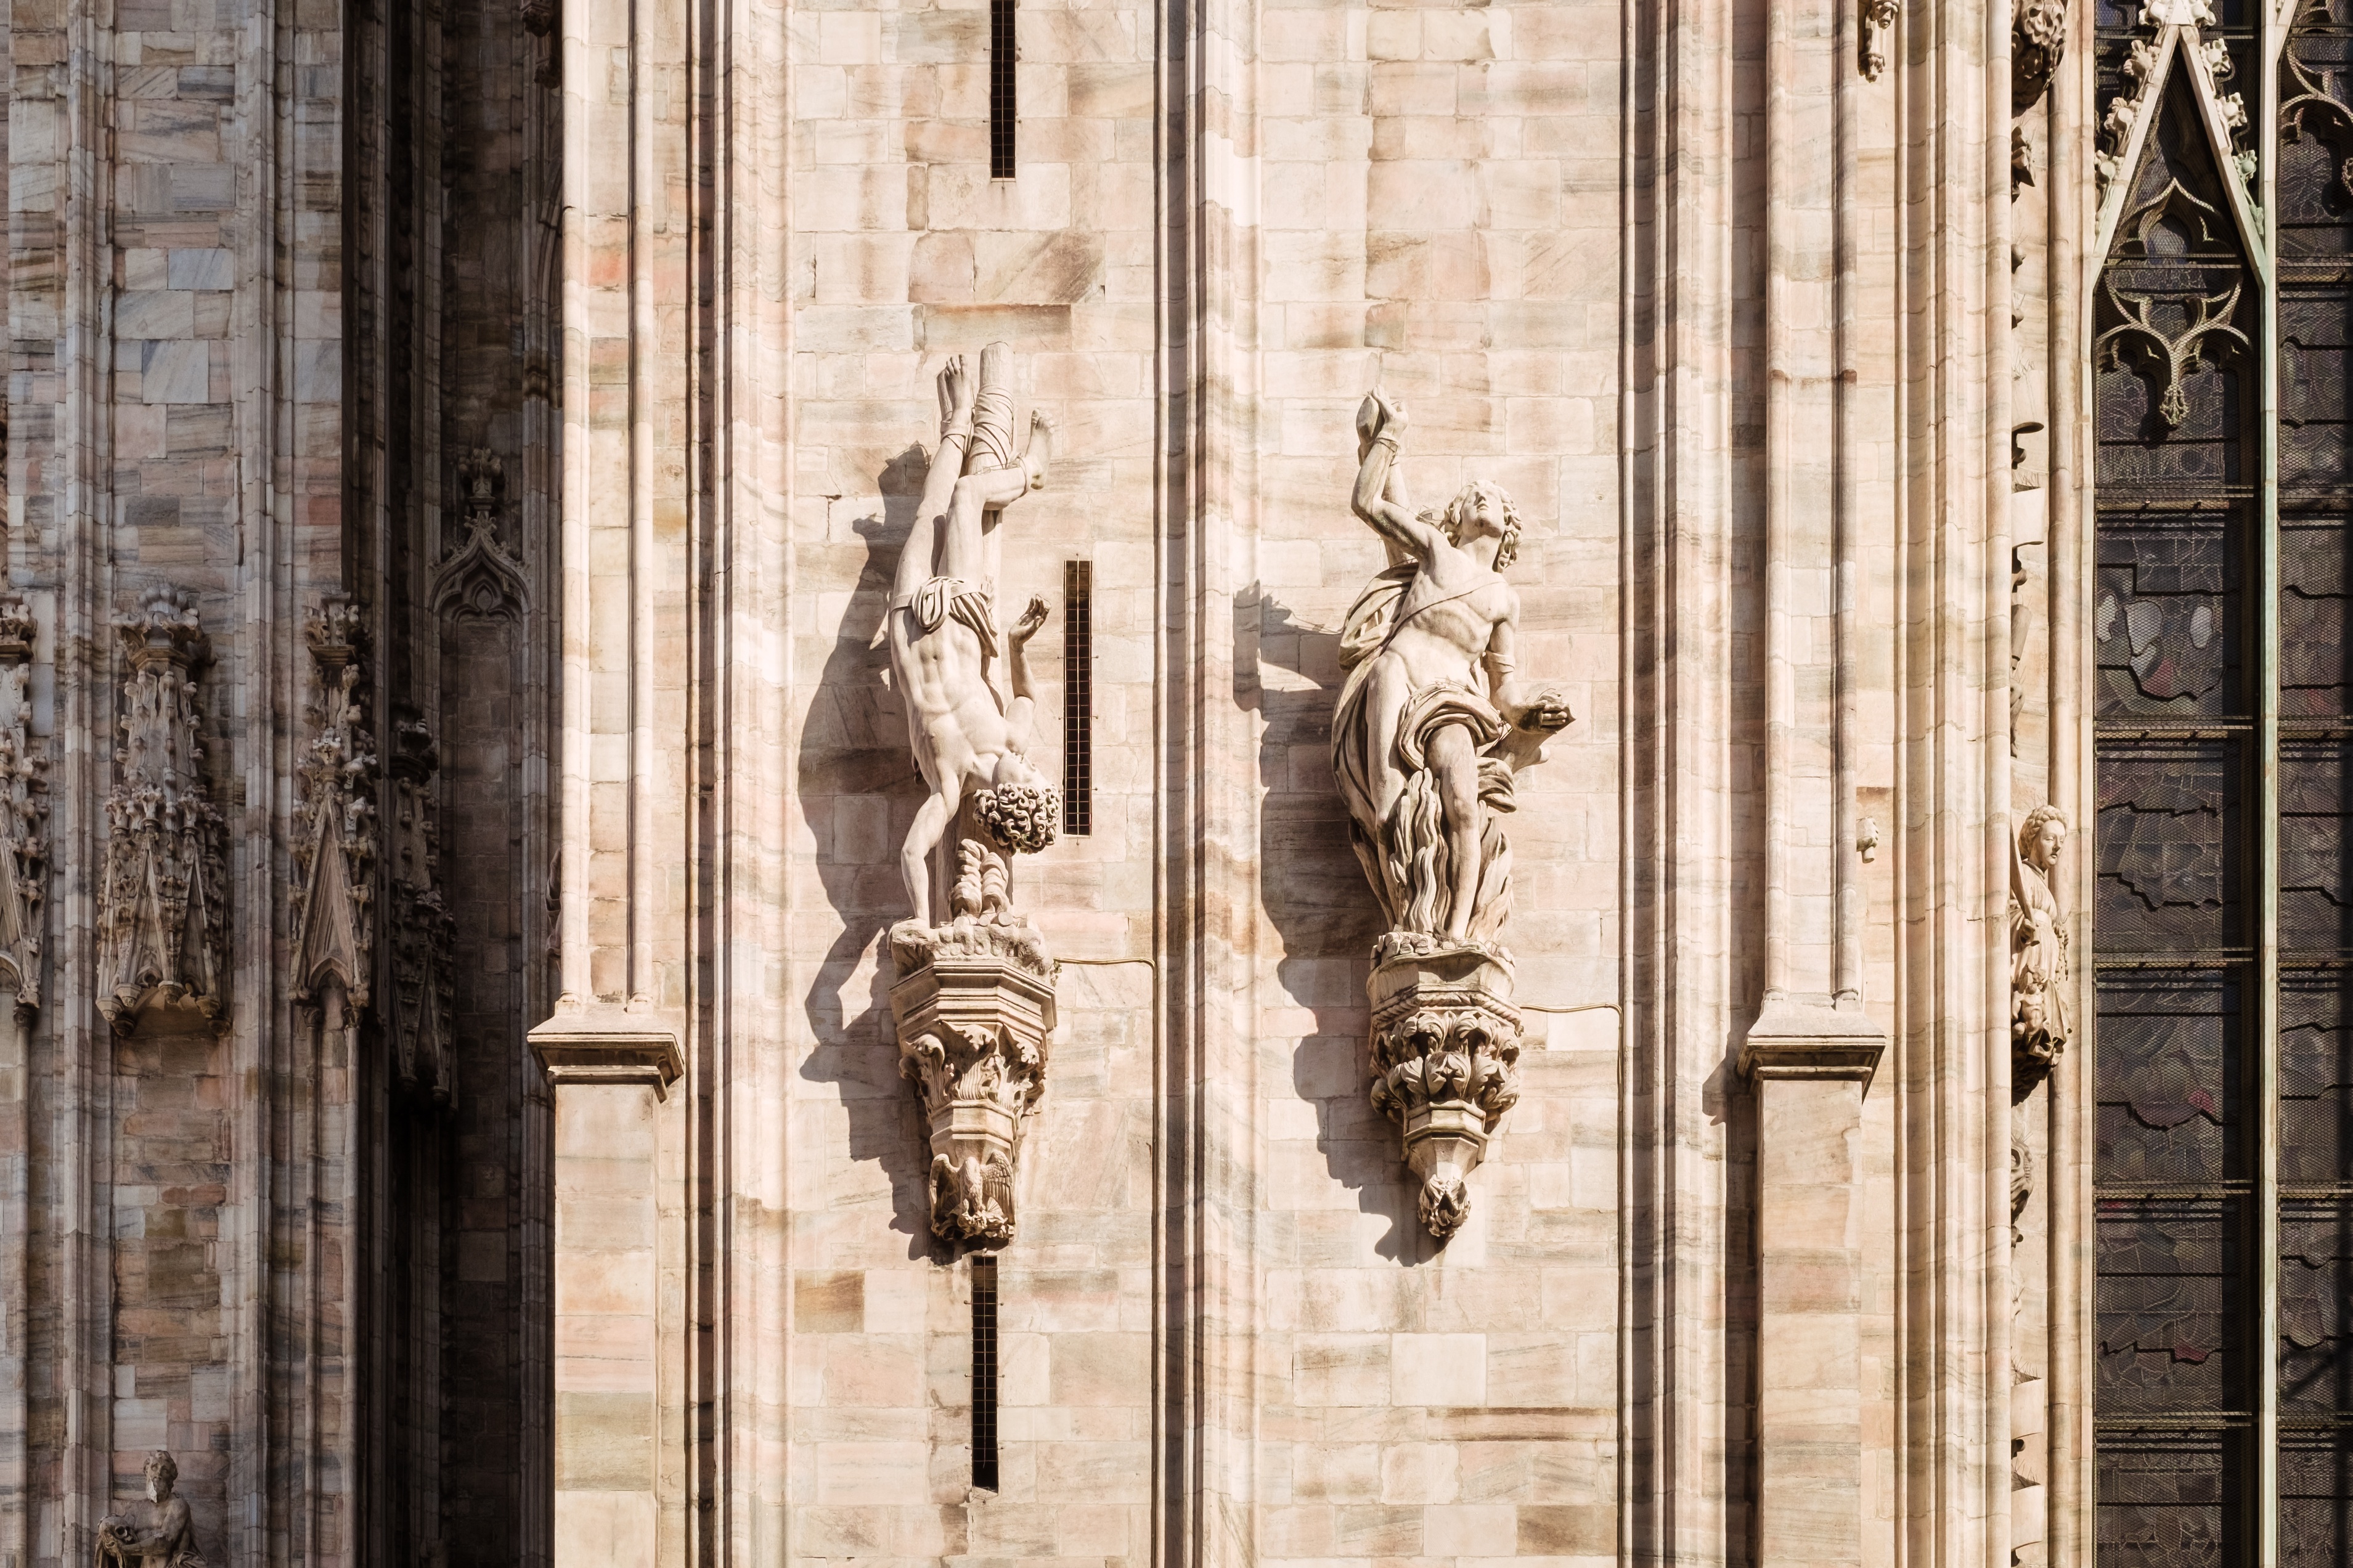
architecture, structure, wood, window, building, wall, stone, statue, column, facade, cathedral, sculpture, art, temple, history, carving, relief, modern art, ancient history